North Vietnam

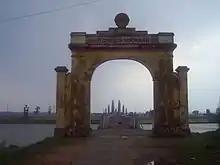
View from the northern side of the bridge across the Bến Hải River, which separated North and South Vietnam after the 1954 Geneva Accords.

The Democratic Republic of Vietnam claimed all of Vietnam, but during this time Southern Vietnam was in profound political disorder. The successive collapse of French, then Japanese power, followed by the disputes among the political factions in Saigon, had been accompanied by widespread violence in the countryside. On 16 August 1945, Hồ Chí Minh organized the National Congress in Tân Trào. The Congress adopted 10 major policies of the Việt Minh, passing the General Uprising Order, selecting the national flag of Vietnam, choosing the national anthem and selecting the National Committee for the Liberation of Vietnam, which later became the Provisional Revolutionary Government led by Hồ Chí Minh. On 12 September 1945, the first British troops arrived in Saigon, and on 23 September 1945, French troops occupied the police stations, the post office, and other public buildings. The salient political fact of life in Northern Vietnam was that the Chinese Nationalist Army occupied it, and the Chinese presence had forced Hồ Chí Minh and the Việt Minh to accommodate Chinese-supported Viet Nationalists. In June 1946, Chinese Nationalist troops evacuated Hanoi, and on 15 June, the last detachments embarked at Haiphong. After the departure of the British in 1946, the French controlled a part of Cochinchina, South Central Coast and Central Highlands since the end to the Southern Resistance War. In January 1946, the Việt Minh held an nationwide election across all the provinces to establish a National Assembly. Public enthusiasm for this event suggests that the Việt Minh league enjoyed a great deal of popularity at this time, although there were few competitive races and the party makeup of the Assembly was determined in advance of the vote. Despite not joining the election, Việt Cách and Việt Quốc were given 70 seats in the National Assembly in an effort to establish an inclusive government.